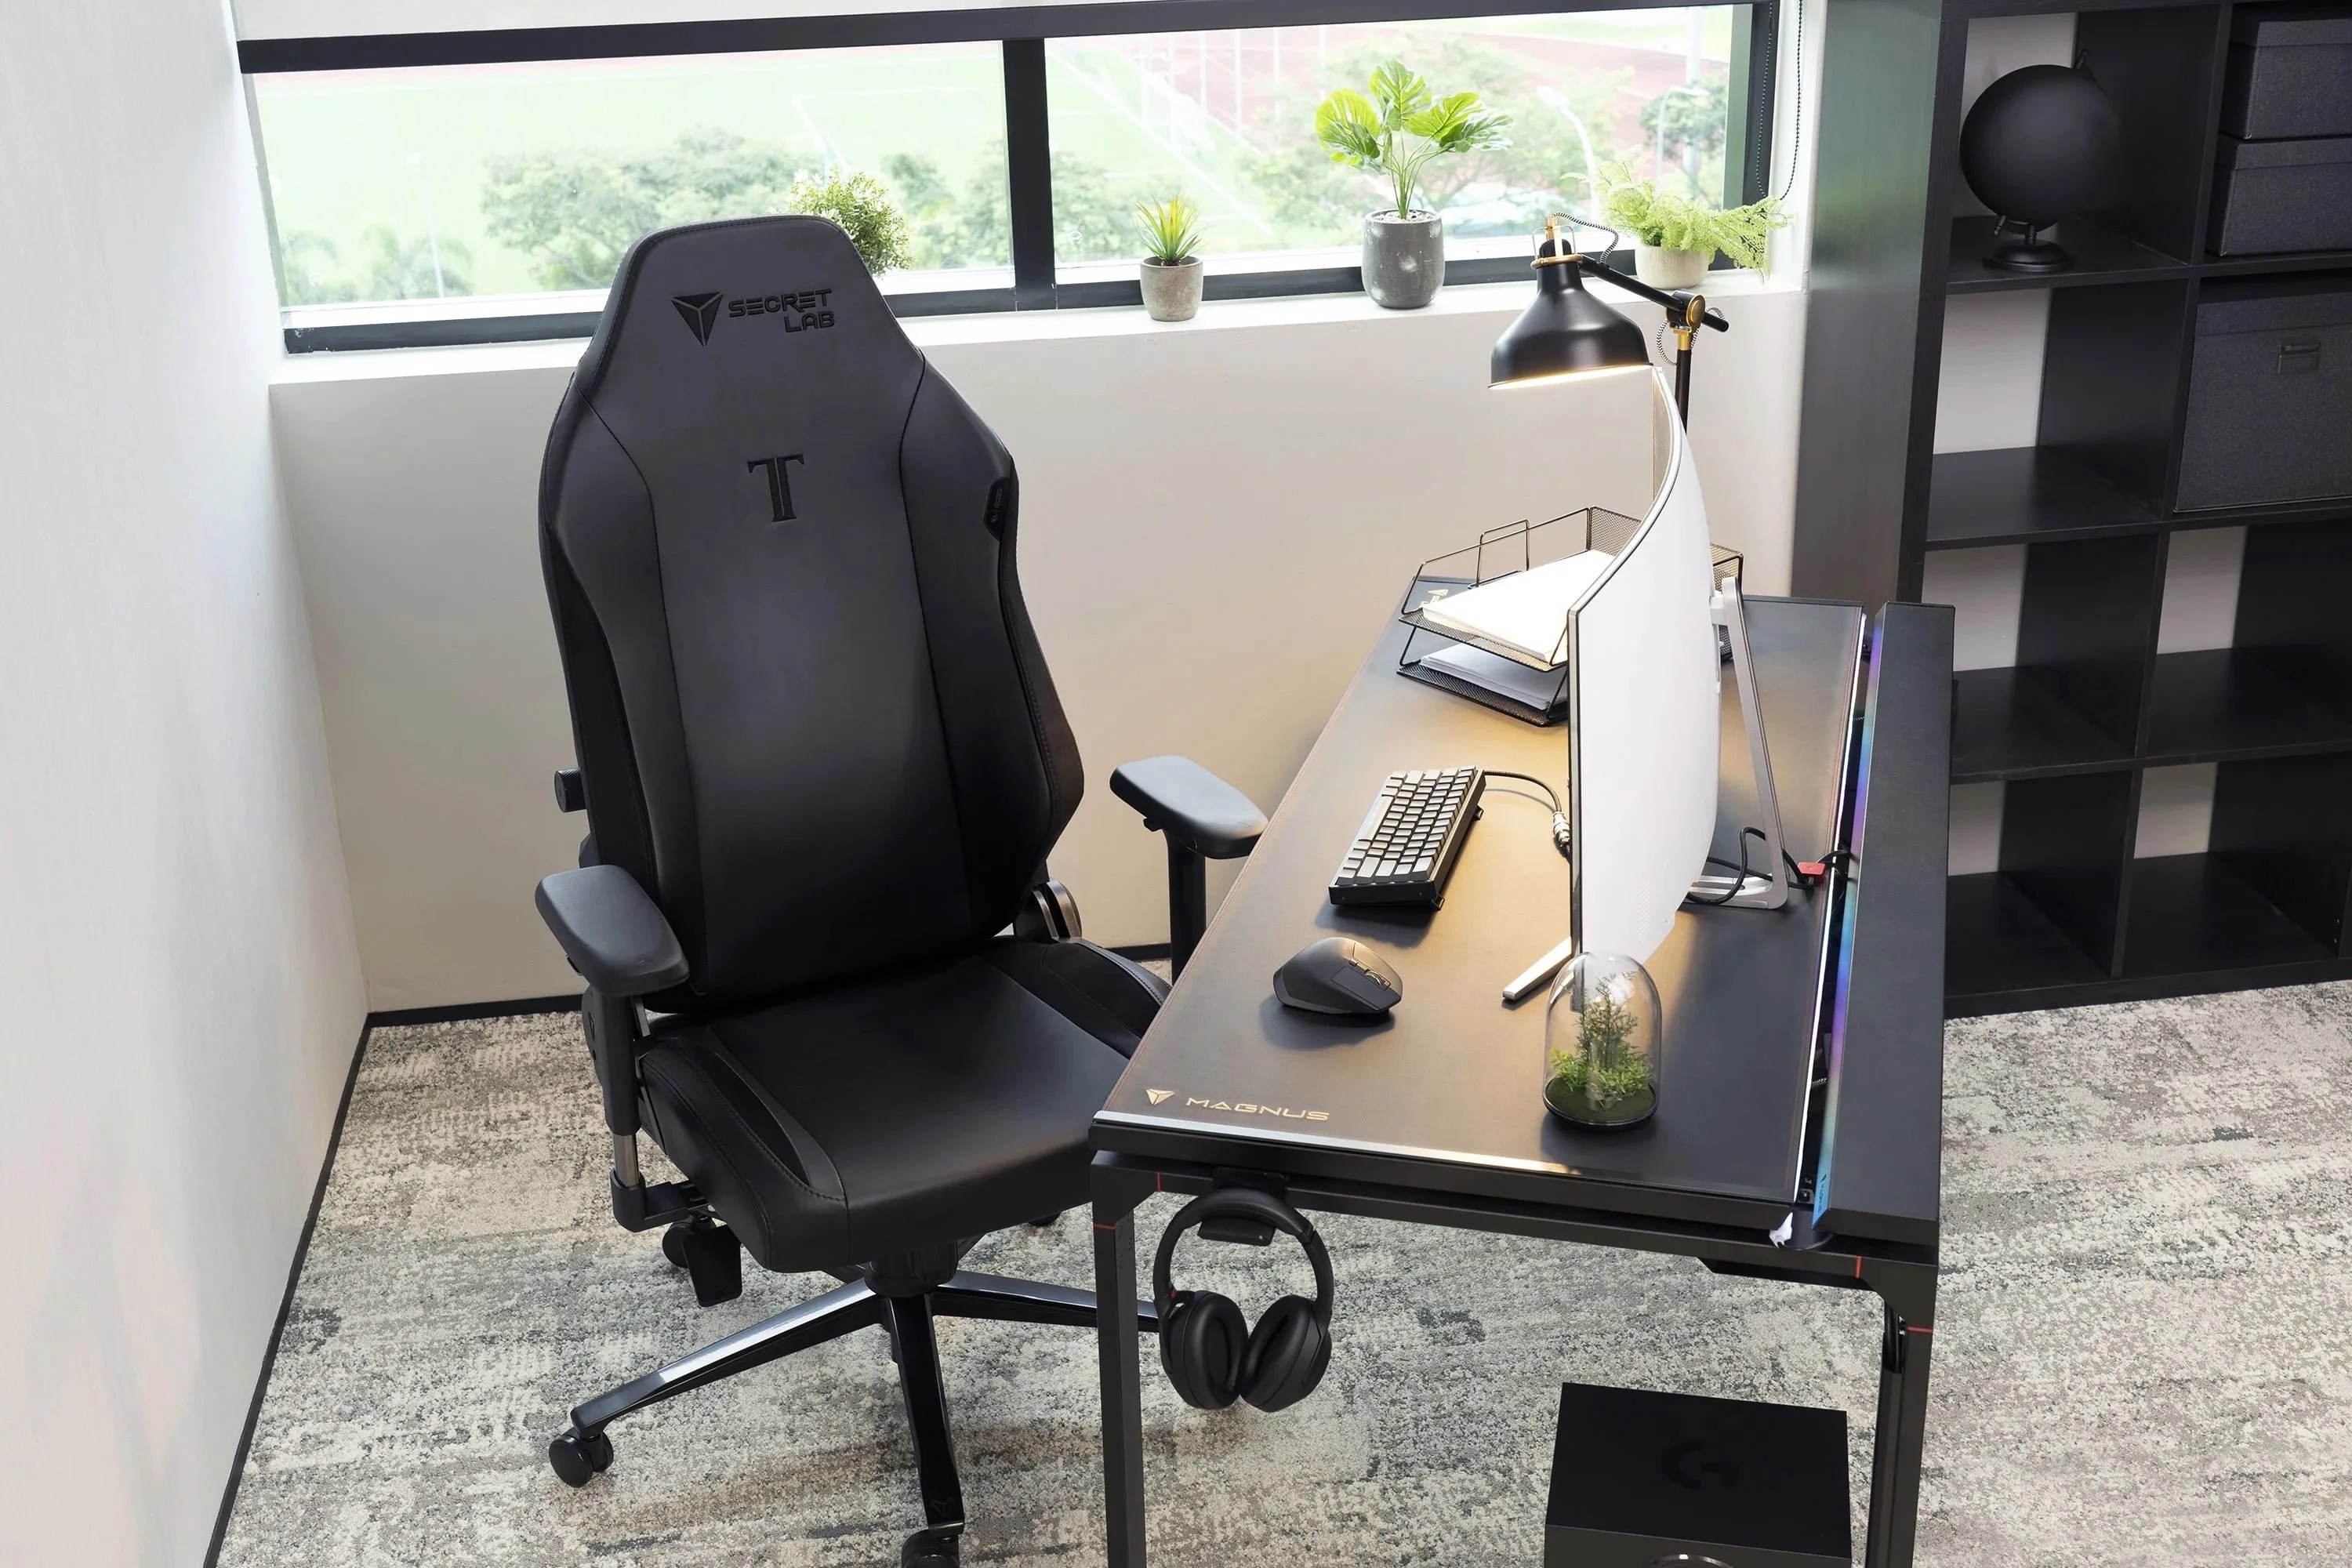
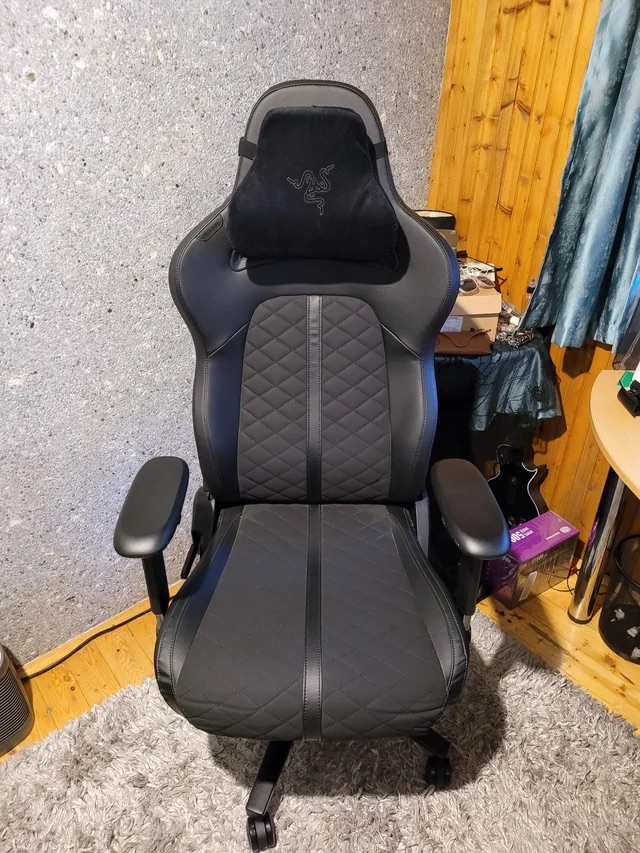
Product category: items_chair
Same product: no